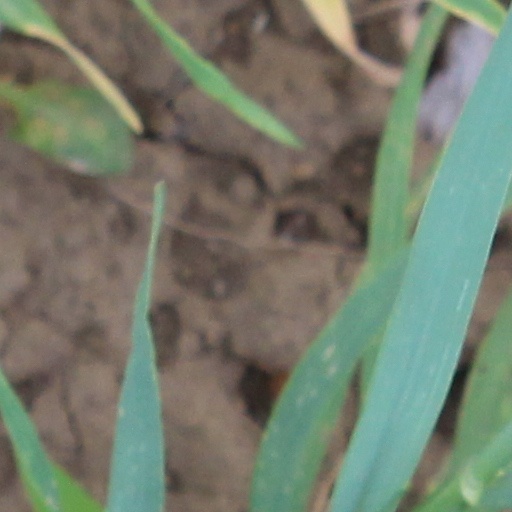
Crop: wheat